Alexander Kerr (banker)

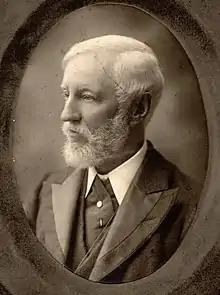
Alexander Kerr

Alexander Kerr F.R.G.S. (21 February 1838 – 17 June 1909) was a Scottish banker who was the first manager for the Bank of New Zealand.